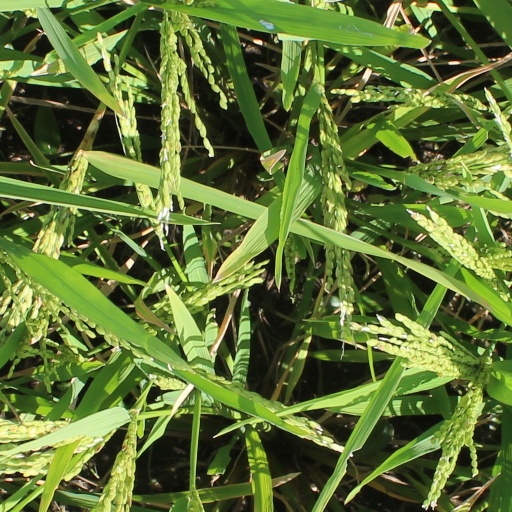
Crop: rice